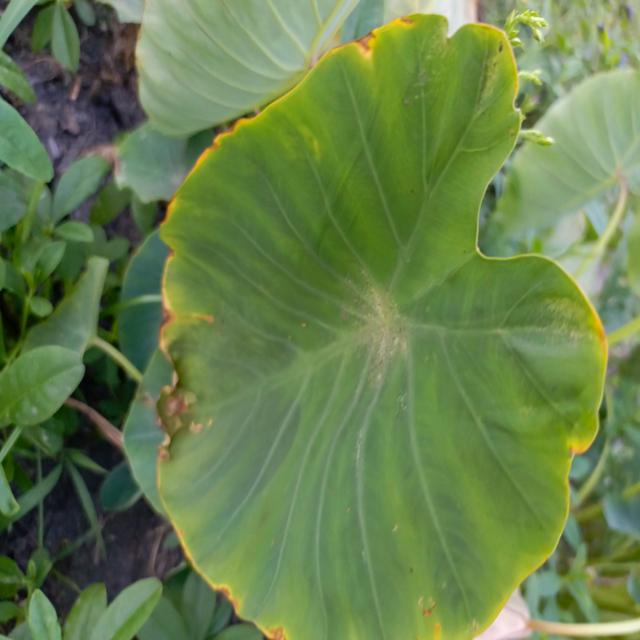
Label: Mid_Blight